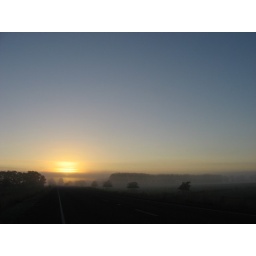
Taken out of the car window close to Ngatea in NZ